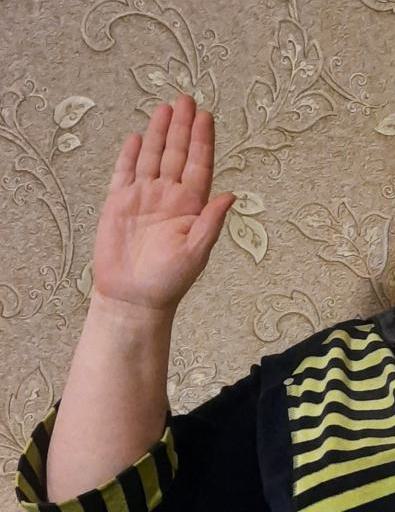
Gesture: stop